Tsukiyomi Shrine (Kyoto)

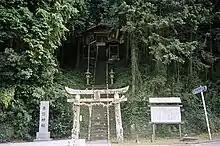
Ronsha of the original Tsukiyomi Shrine, located in Iki, Nagasaki.

As mentioned above, the article in the 3rd year of Emperor Kenzo's reign is considered to have been passed down by the Iki clan, and it is said to be a bunrei (分霊, lit. "Dividing spirit") of the Tsukiyomi Shrine on Iki island, the homeland of the Iki clan. It is said that the importance of Tsushima and Iki in the relationship between the central government and the Korean Peninsula was the reason why the request for a new shrine was granted. Considering the period when the clans of Iki and Tsushima begame involved in central rituals such as Urabe (卜部, lit. "oracle"), it is speculated that Tsukiyomi Shrine was actually founded in the middle to later half of the 6th century.